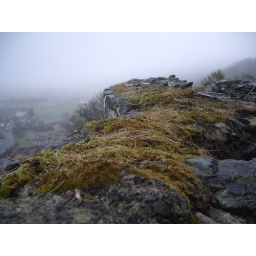
soft lovely moss on the castle wall in harlech, north wales